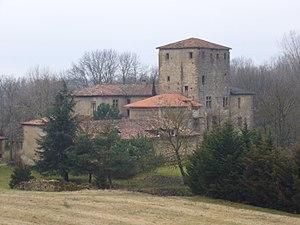
Saint Bonnet de Chavagne (Isère) Vue d'ensemble de la Maison-Forte du Chatelard Photo prise par DE
Saint-Bonnet-de-Chavagne est une commune française située dans le département de l'Isère en région Auvergne-Rhône-Alpes. Elle fait partie de la communauté de communes de Saint-Marcellin Vercors Isère Communauté depuis 2017.